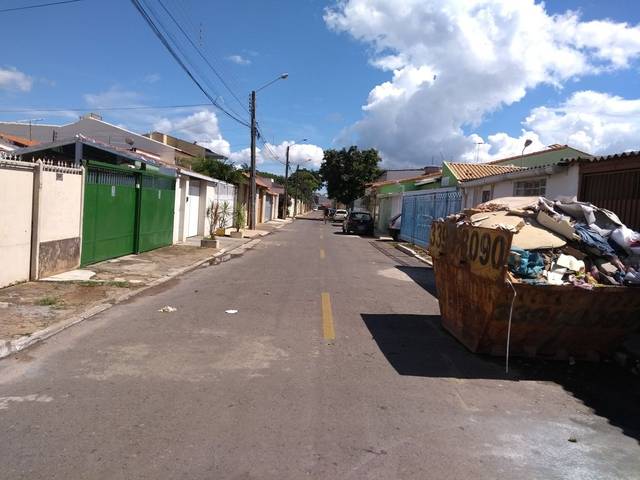
Region: Brazil
Coordinates: -15.791, -47.941